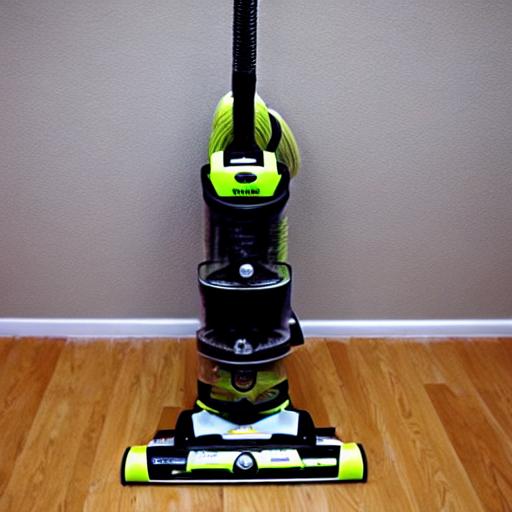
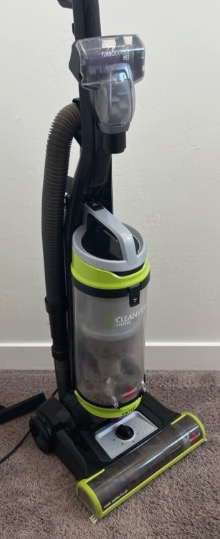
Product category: items_vacuum
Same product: no